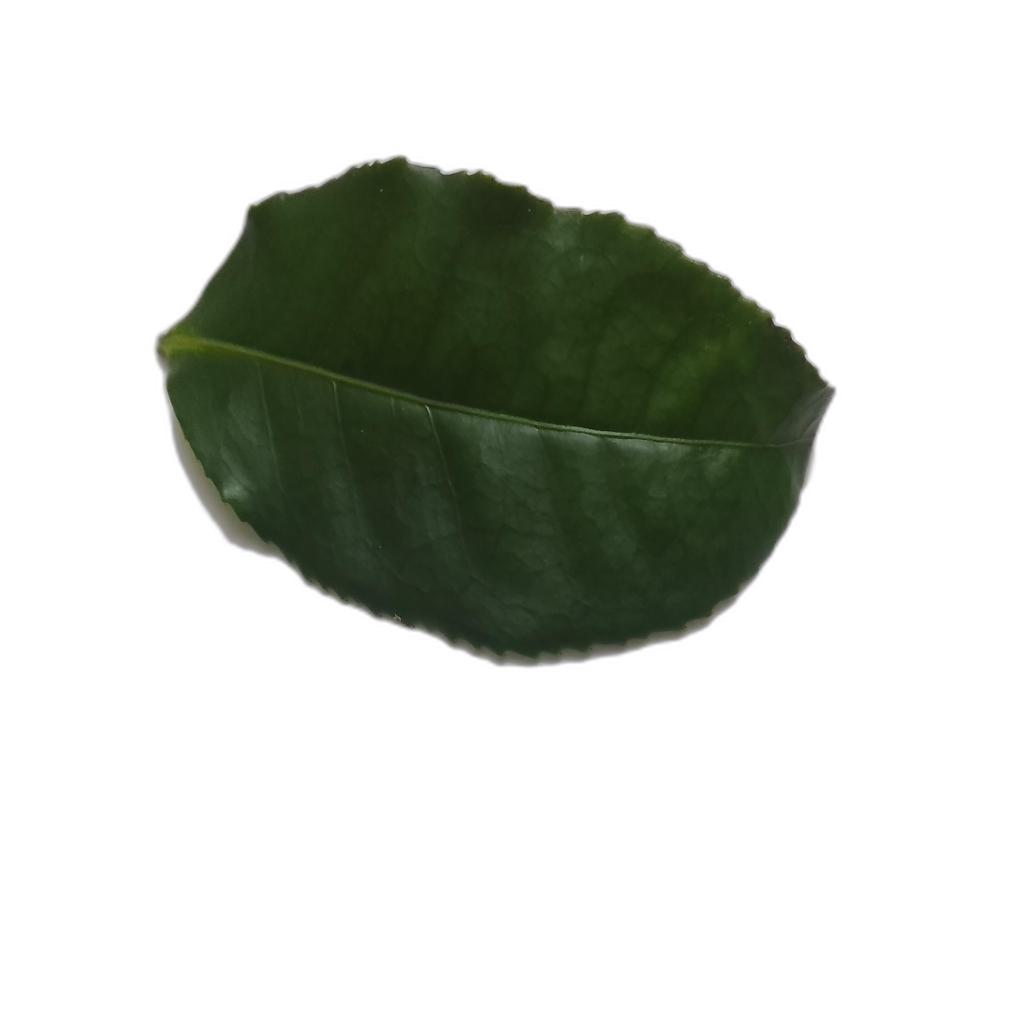
Label: Healthy